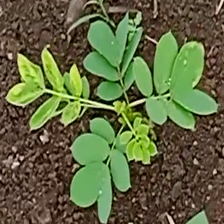
Weed species: Sicklepod_(Senna obtusifolia)